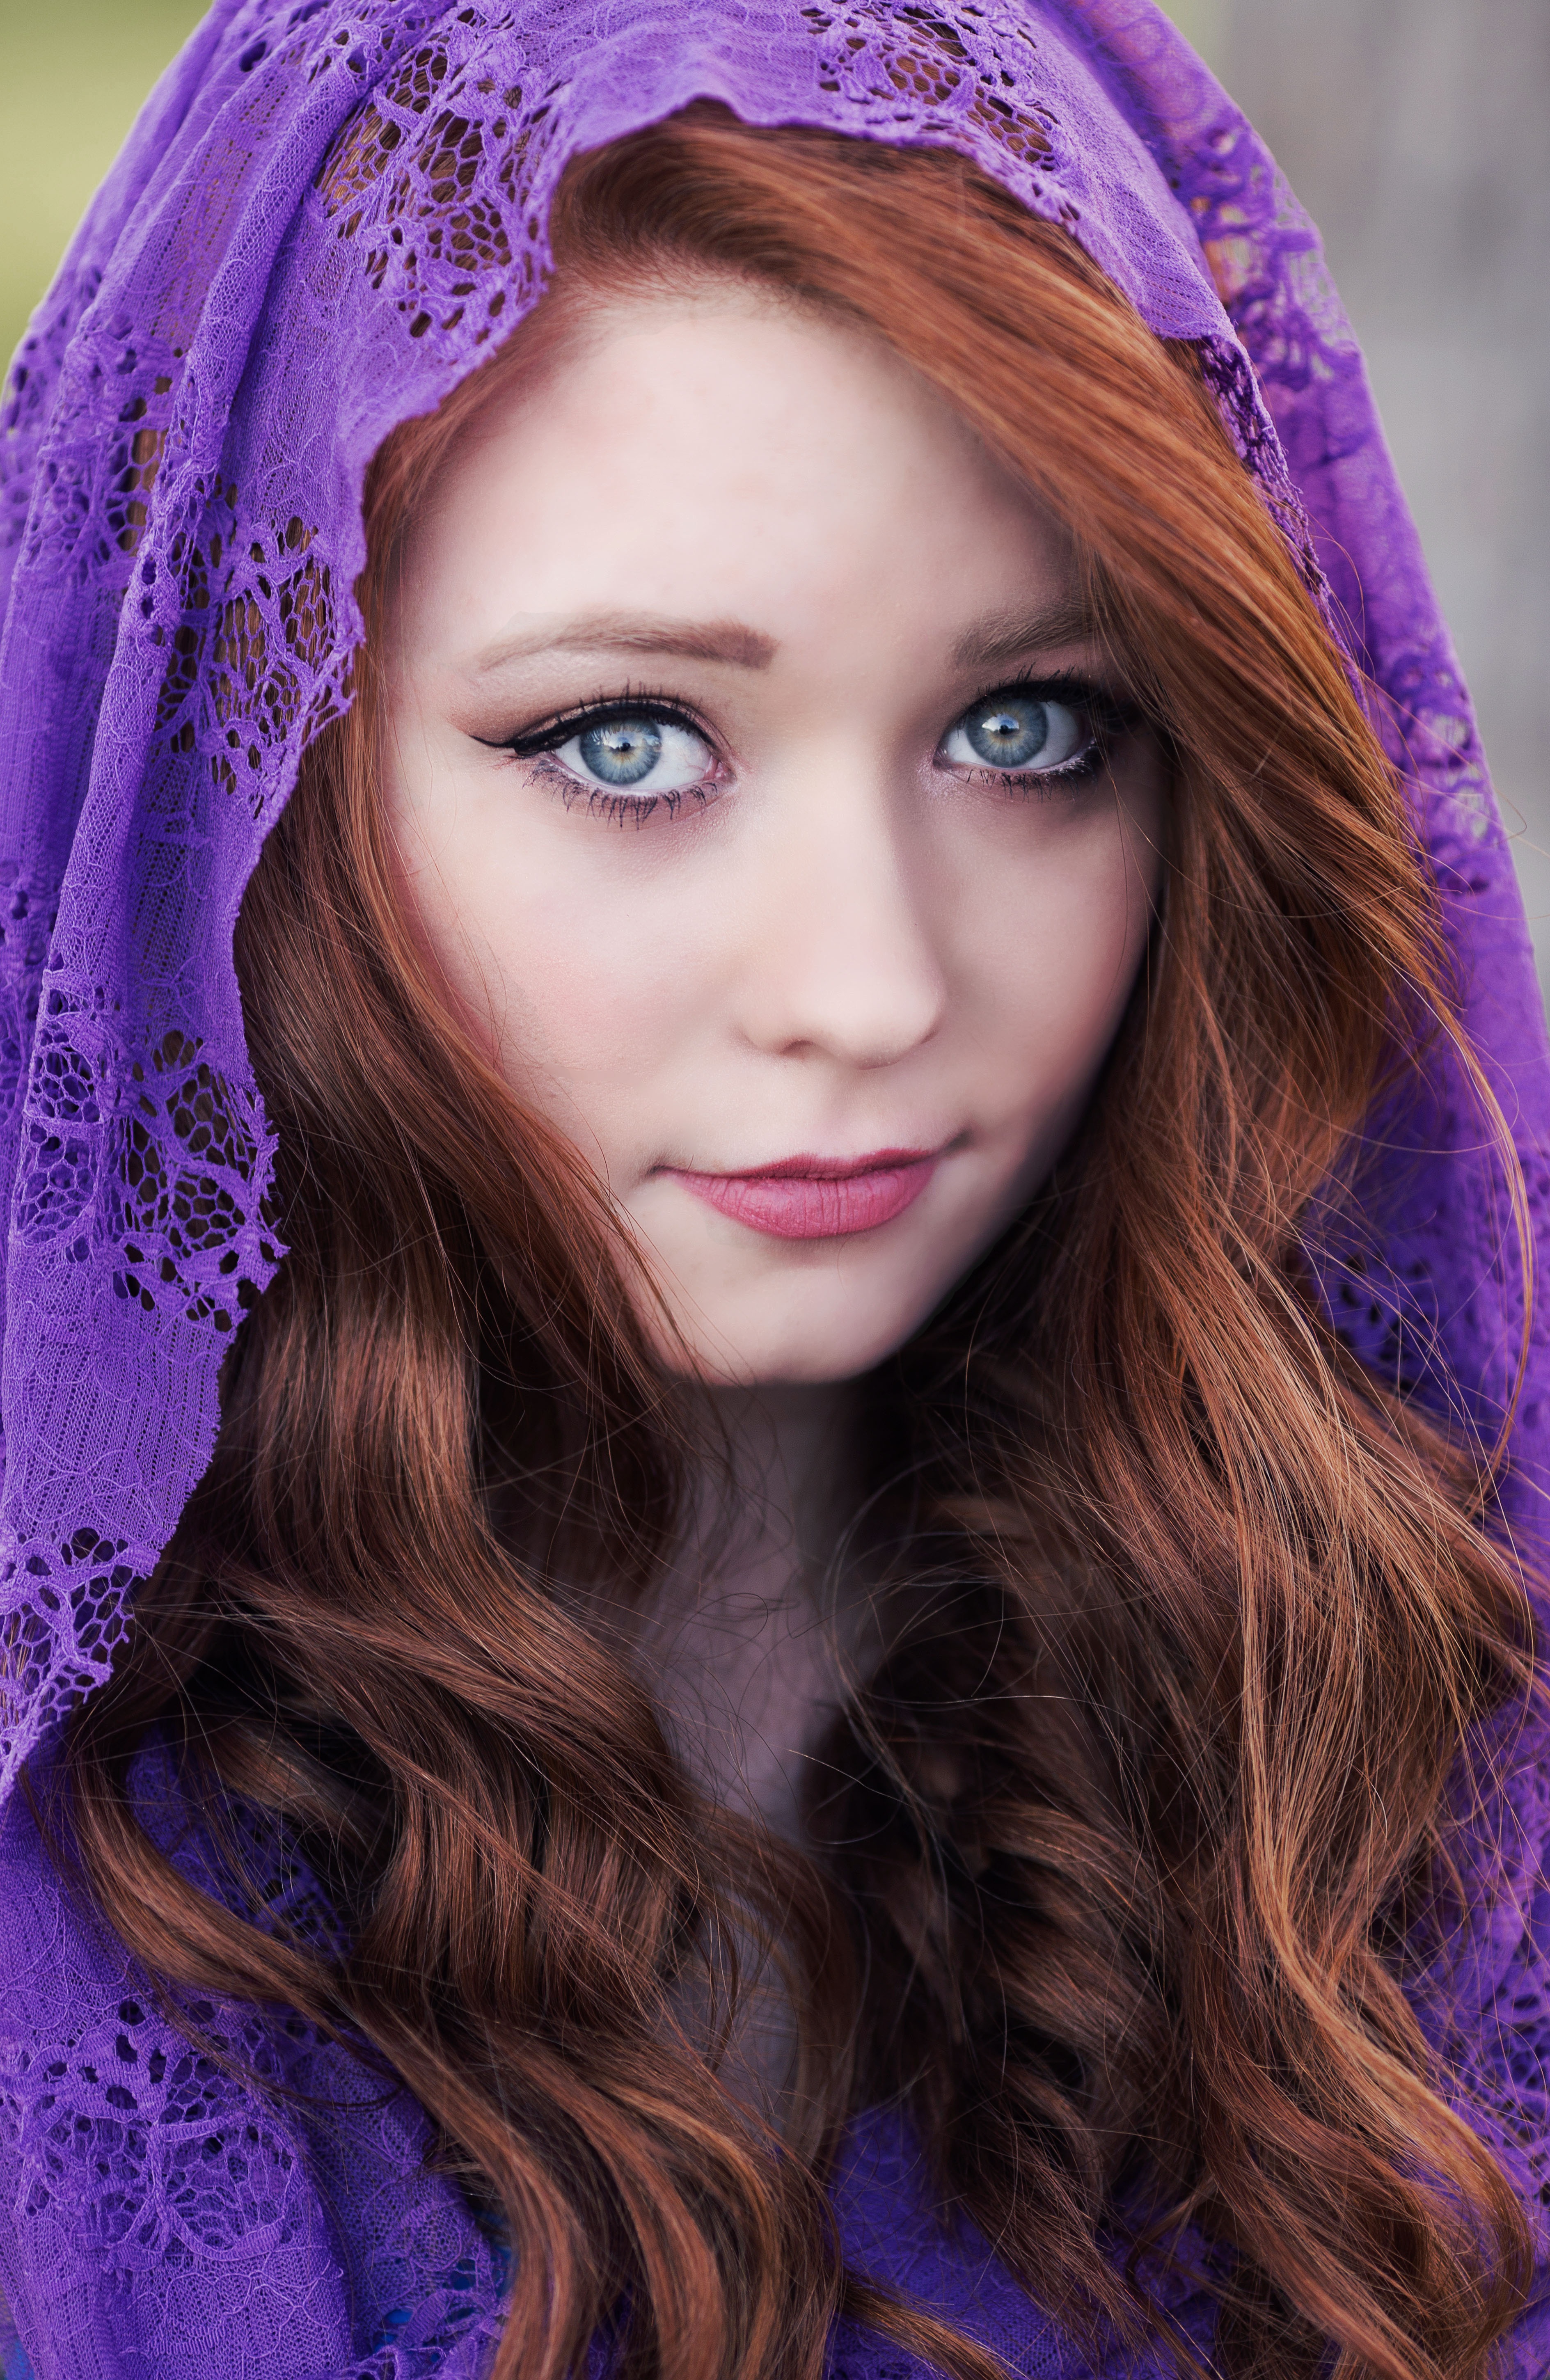
girl, woman, hair, photography, purple, female, portrait, model, young, color, blue, clothing, pink, scarf, hairstyle, long hair, face, eyes, eye, head, redhead, beauty, organ, glamour, photo shoot, brown hair, portrait photography, hair coloring, fashion accessory